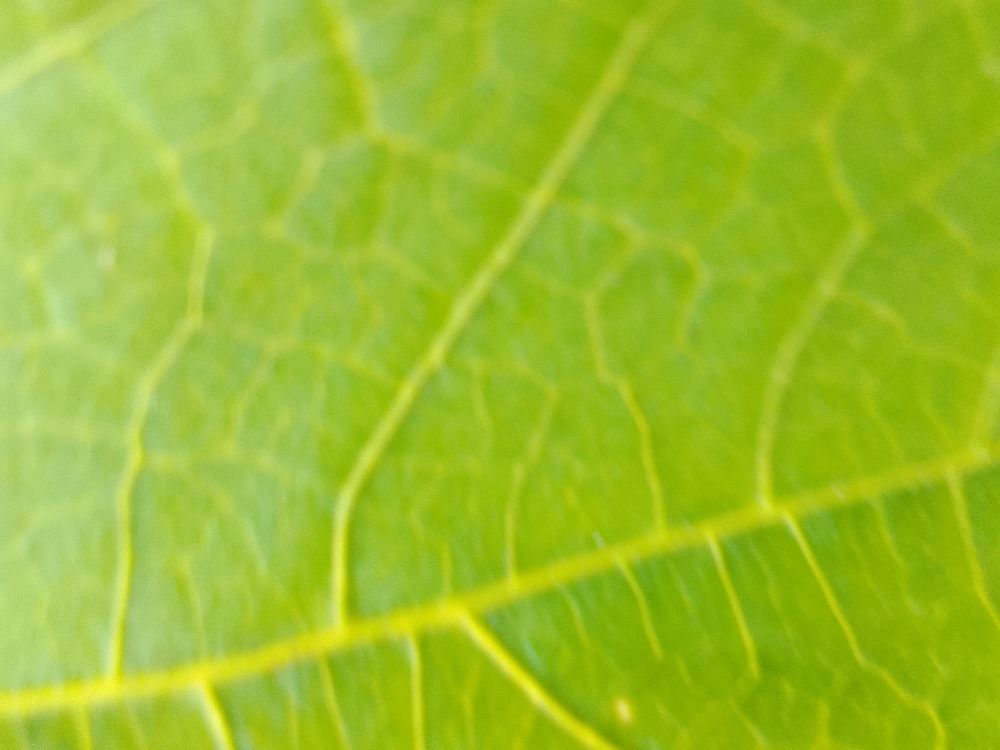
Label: healthy